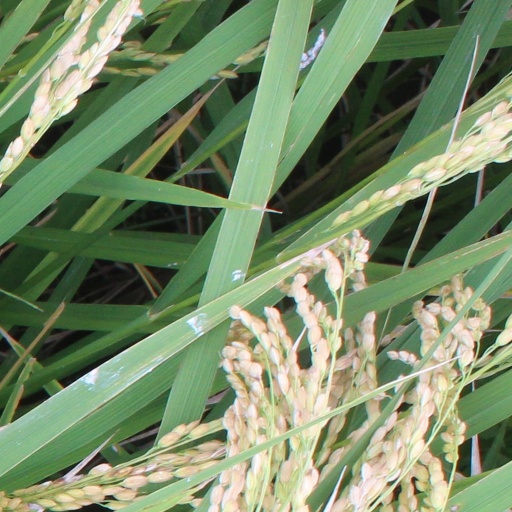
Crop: rice